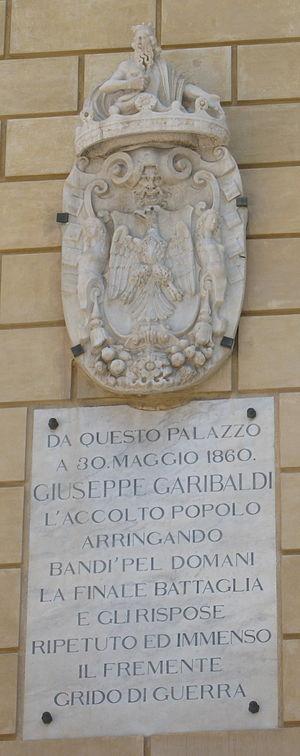
L’expédition des Mille est un épisode du Risorgimento italien survenu en 1860. Un corps de volontaires dirigé par Giuseppe Garibaldi débarque en Sicile afin de conquérir le royaume des Deux-Siciles, gouverné par les Bourbons.
L’Insurrection de Palerme désigne la série d'évènements qui, du 27 au 30 mai 1860, permettent la conquête de la ville de Palerme par les Garibaldiens lors de l'expédition des Mille.